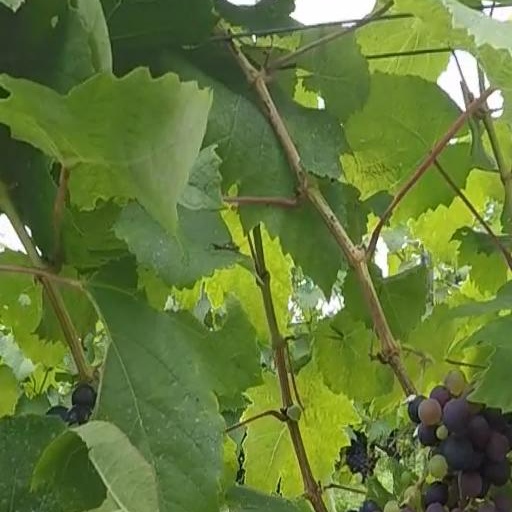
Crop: grape